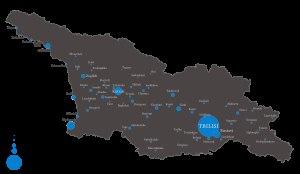
Voici la liste des villes géorgiennes divisé en 3 listes pour les 2 territoires disputés du pays, l'Abkhazie et l'Ossétie du Sud. Bien que non reconnue par la plupart des pays, l’Abkhazie et l’Ossétie du Sud sont de facto indépendantes depuis respectivement 1992 et 1991 et occupées par la Russie depuis 2008 lors de la deuxième guerre d'Ossétie du Sud.